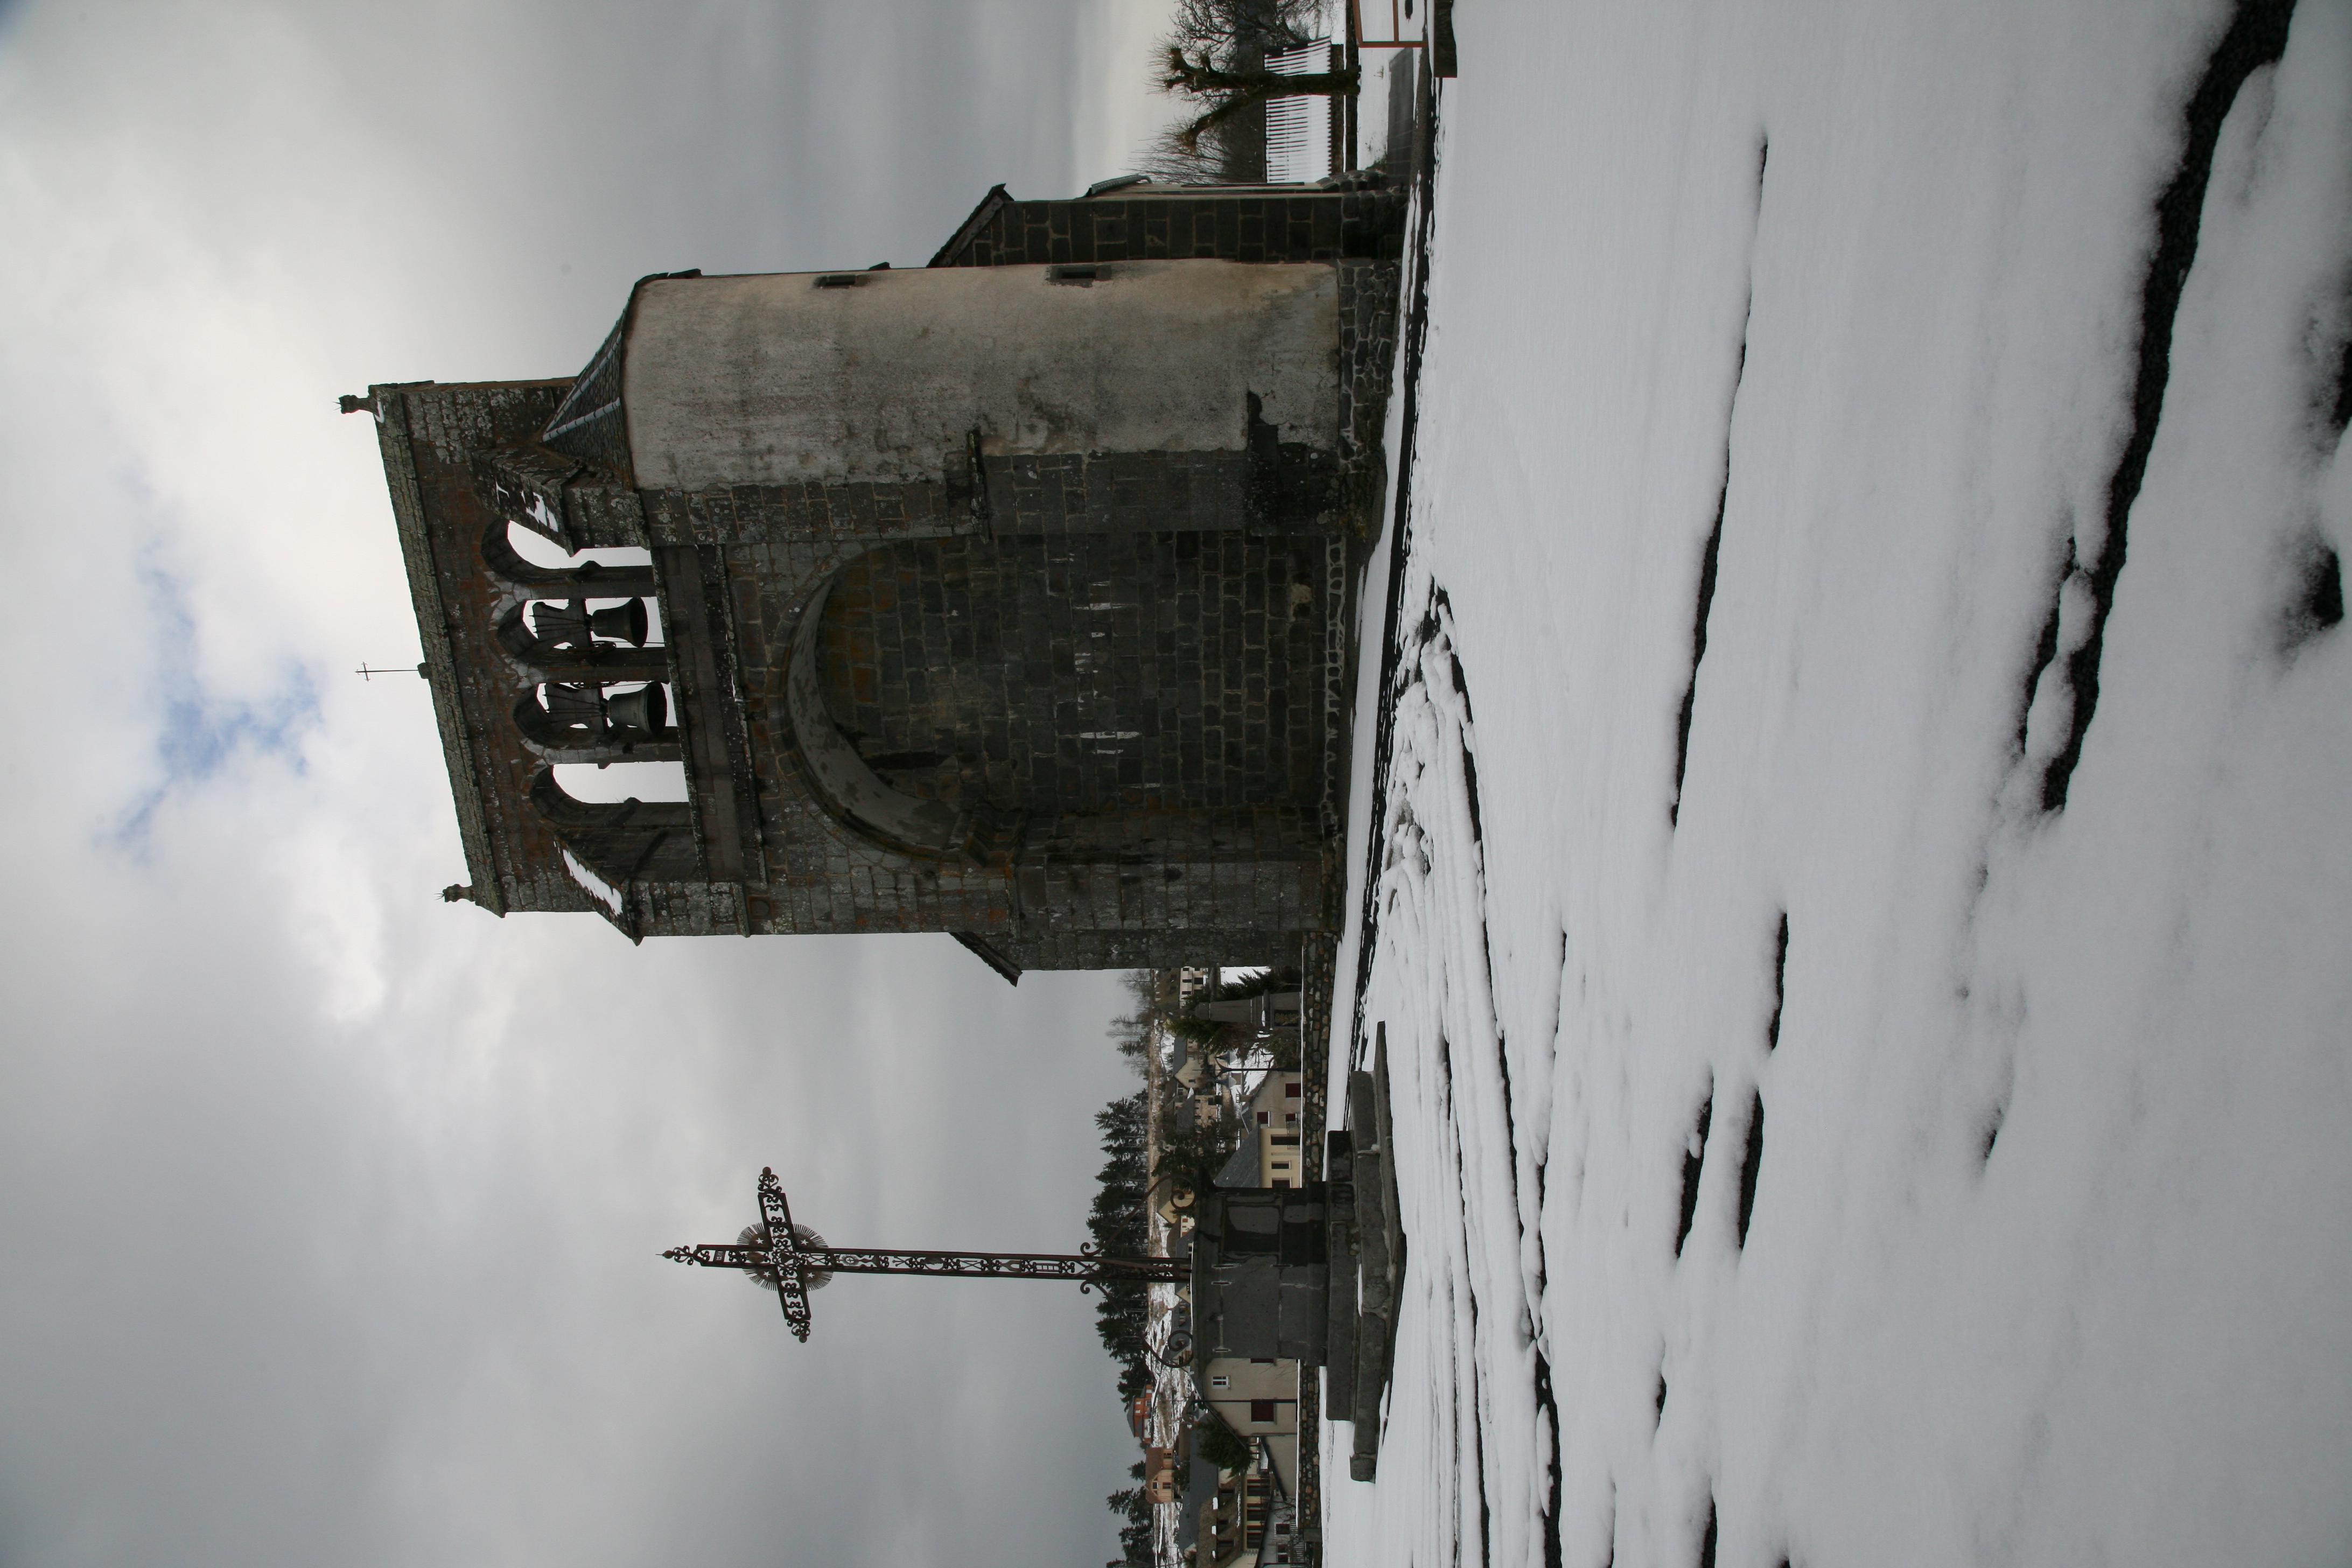
snow, winter, building, village, france, tower, weather, church, season, place of worship, auvergne, hiver, eglise, campagne, campaign, cantal, saintflour